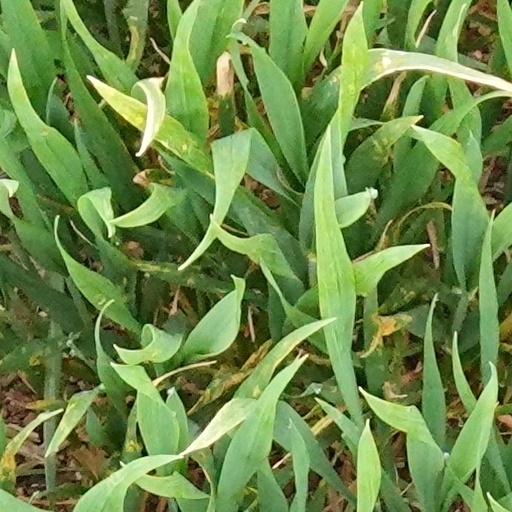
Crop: wheat